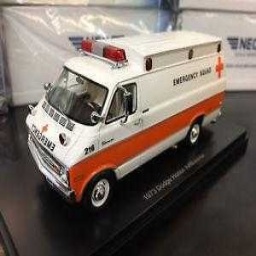
Label: ambulance